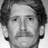
Emotion: neutral